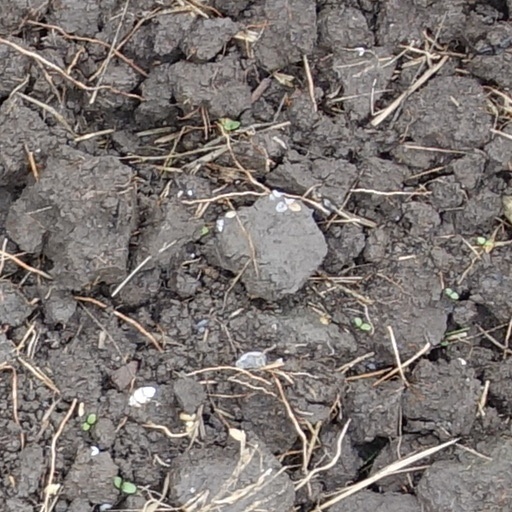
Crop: wheat